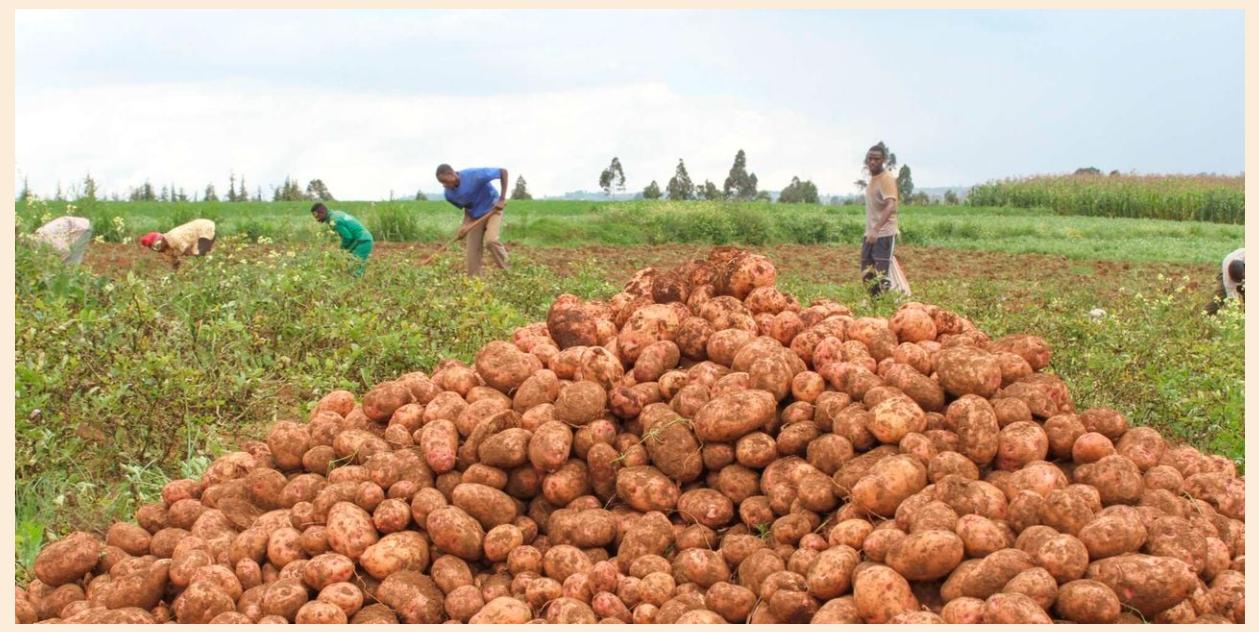
Watu waliopo katika eneo mfano wa shamba, lililo na mazao ya biashara aina ya viazi, katika eneo kubwa la wazi lililo tambarare, lililozungukwa na uoto wa asili, unaojumuisha nyasi fupi pamoja na miti ya mazao. Likiashiria kuwa ni eneo linalotumika kwa ajili ya uzalishaji wa mazao hayo ya biashara.